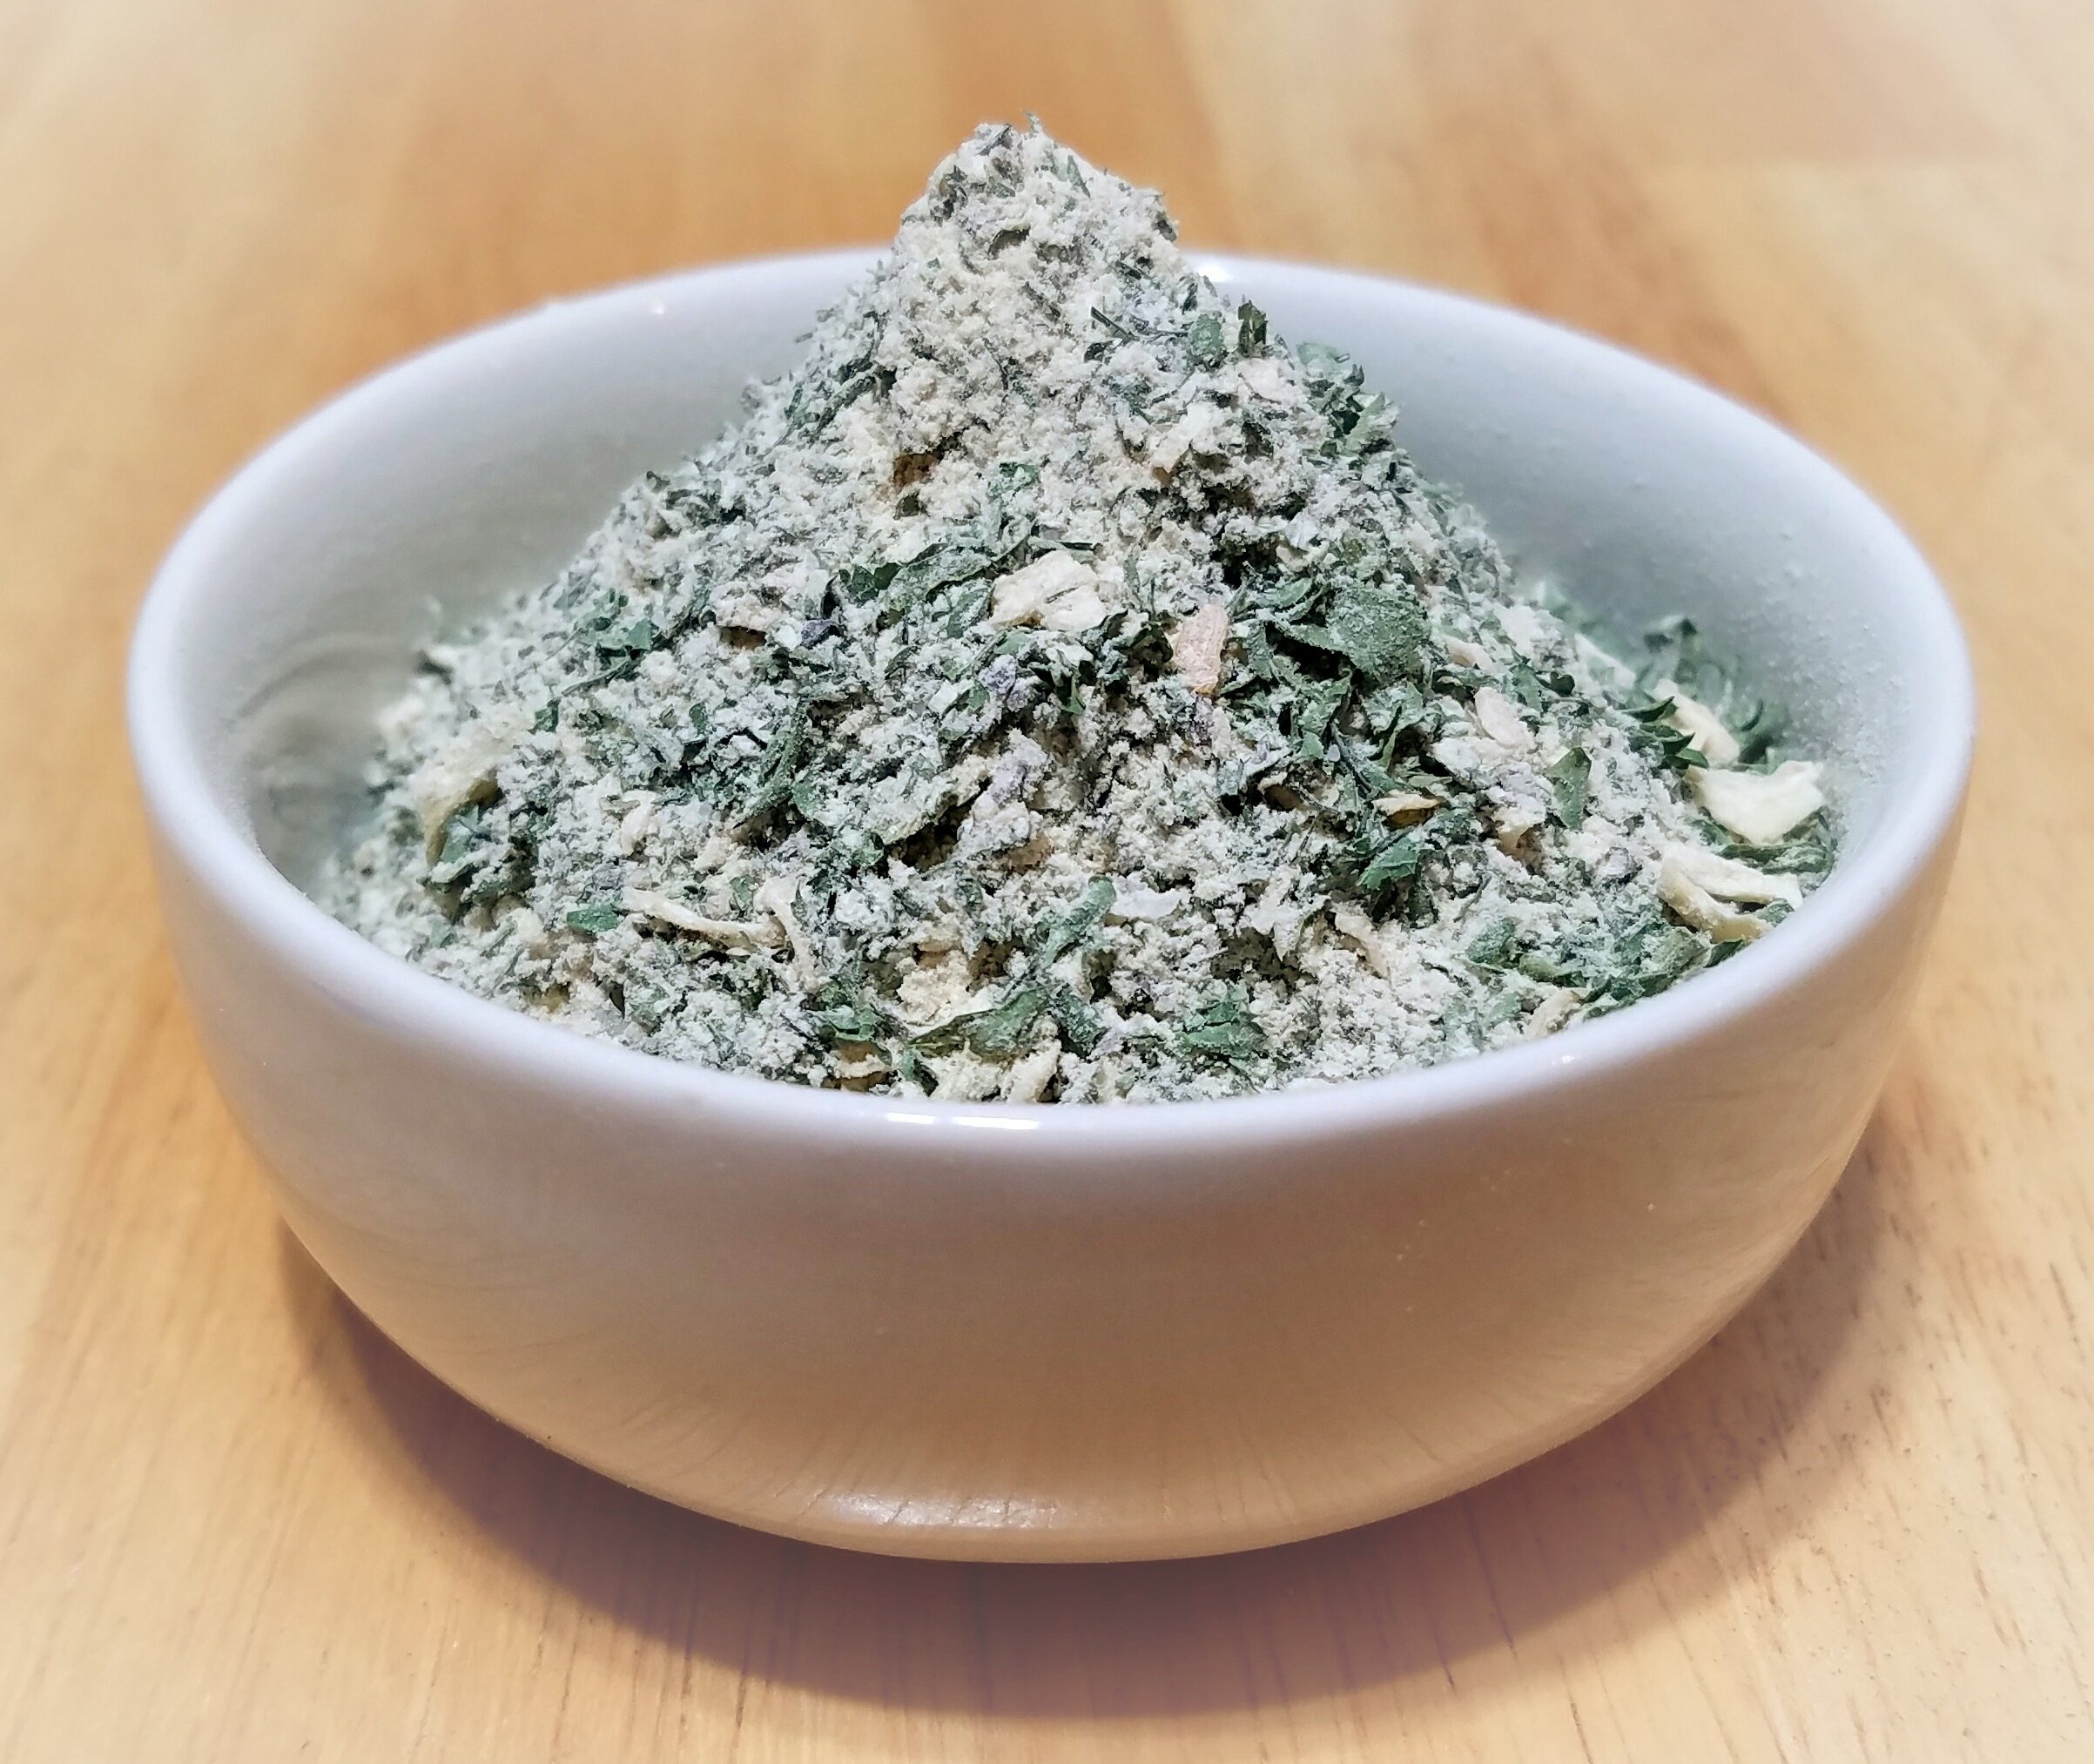
Item Name: Boston Spice Home On the Ranch Handmade Herb Seasoning Blend Dairy Free Paleo Diet Herbal Salad Dressings Vegetables Dip Chicken Poultry Wings Breasts Popcorn Corn On The Cob 1 Cup of Spice 4.6oz/130g
Bullet Point 1: At Boston Spice, all of our gourmet artisanal spice blends are handcrafted using only premium quality ingredients for superior flavor and taste. Freshness and quality matters here at Boston Spice and we take great pride in giving you the best spice blends that you will find anywhere. *If you would like any particular ingredient adjusted, send us a message before ordering.
Bullet Point 2: To give you the quality you deserve, each spice blend you purchase is blended for you, FRESH TO ORDER, by us here at Boston Spice, so that we can ship to you the best tasting and flavorful spice blends directly to your home, to a loved one as a gift, or to your restaurant. You won’t find that quality and flavor with other spice companies. You will only find it here at Boston Spice.
Bullet Point 3: Our spice blends are sold by measured volume, not by weight. Example: 1/4 cup, 1/2 cup, 1 cup. That way you will know how much spice you are purchasing to suit your needs and recipes.
Bullet Point 4: “Start A Revolution In Your Mouth - Win The War Over Flavorless Food Is Over" - There is no wrong way to use and enjoy Boston Spice blends. At Boston Spice, we encourage you to try our spices on whatever you feel like eating. HUZZAH! - HUZZAH!! - HUZZAH!!!
Bullet Point 5: Comes in a food safe standup resealable pouch
Product Description: <b>Start A Revolution In Your Mouth. The War On Flavorless Food Is Over. HUZZAH</b><BR><BR>Our Home on the Ranch spice blend is dairy free and can be used on the Paleo diet.<BR><BR> Some great uses for our Boston Spice <B>Home on the Ranch</b> seasoning spice: Sprinkle some on grilled corn on the cob. Dust your vegetables just before roasting them.<BR><BR> Want a wicked good dip? Mix about 1 tablespoon of our <b>Home on The Ranch<b> blend into 1/2 cup of Mayonnaise or Sour cream.<br><BR> How about some tasty popcorn for your movie night? Add some to melted butter.<Br><BR> Want the best tasting pizza? Sprinkle some Home on The Ranch spice on top and you will have the best tasting pizza ever. <BR><BR>We are spice blend company called <b>BOSTON SPICE</b>, located just outside of Boston Massachusetts. We created our line of spice and seasoning blends because of our love of tasty flavorful food and the history behind the great city of Boston.We make spice blends and rubs, with a Boston twist. Every spice blend we make is handcrafted, hand blended, and hand packaged by us. We do not add any chemical additives like other spice companies do. <BR><BR>Here at <b>BOSTON SPICE</b>, we freshly prepare and blend natural dried herbs and spices to win the war over eating flavorless, flat, bland, dull, and one-dimensional foods. Whether it be beef, poultry, pork, seafood, or those all important vegetables, <b>BOSTON SPICE</b> will have the right blend necessary to make you the Commanding General of your kitchen. We are here to help you conquer the flavor war raging in your mouth. <BR><BR>*Due to packaging size constraints, product labels may vary from image shown. <BR>*Since we blend and package our spice mixes by hand, the amount of spice in their respective container could vary a gram or so from order to order.
Value: 1.0
Unit: Count

Price: 12.87